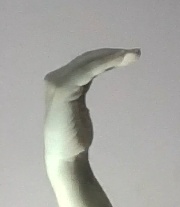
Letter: haa